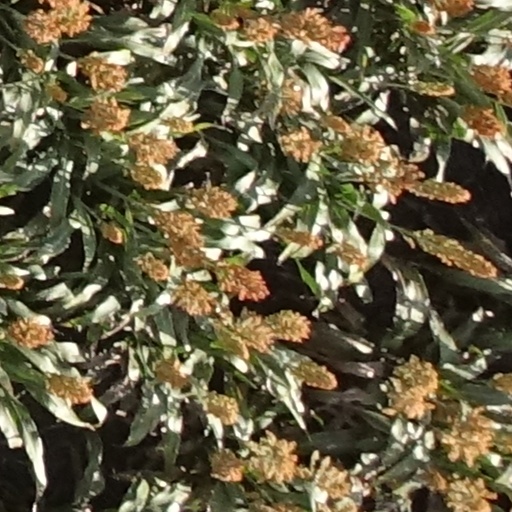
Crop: sorghum